Jonathan and Martha Kent

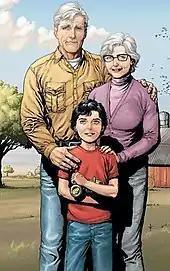
Jonathan and Martha Kent with Clark Kent on the cover of "" #1 (Nov. 2009) art by Gary Frank.

The Kents' appearances were altered to resemble the younger versions of John Schneider and Annette O'Toole, who portray the Kents in the "Smallville" television series. Although now shown wearing glasses, Jonathan has a full head of blond hair, and Martha has long red tresses. This younger portrayal of the Kents has persisted in the regular DC Universe since "Birthright" was published.